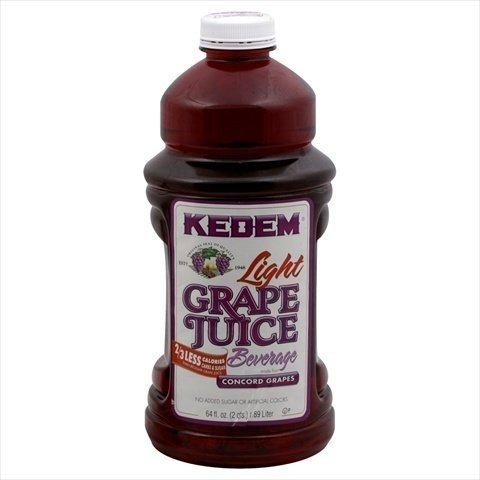
Item Name: KEDEM JUICE CONCORD LITE GRAPE, 64 OZ
Value: 64.0
Unit: Fl Oz

Price: 7.08